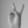
ASL letter: V